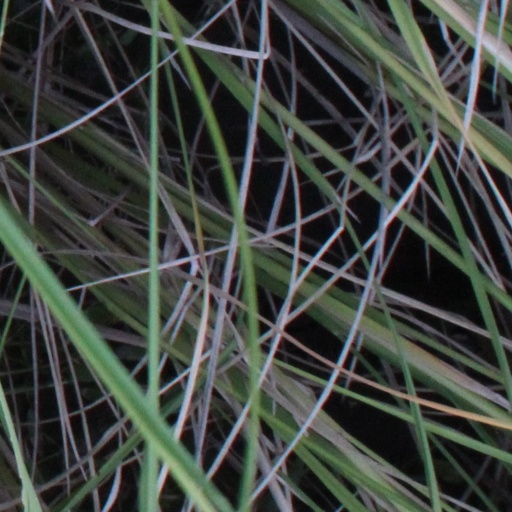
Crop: rice